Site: brandenburg
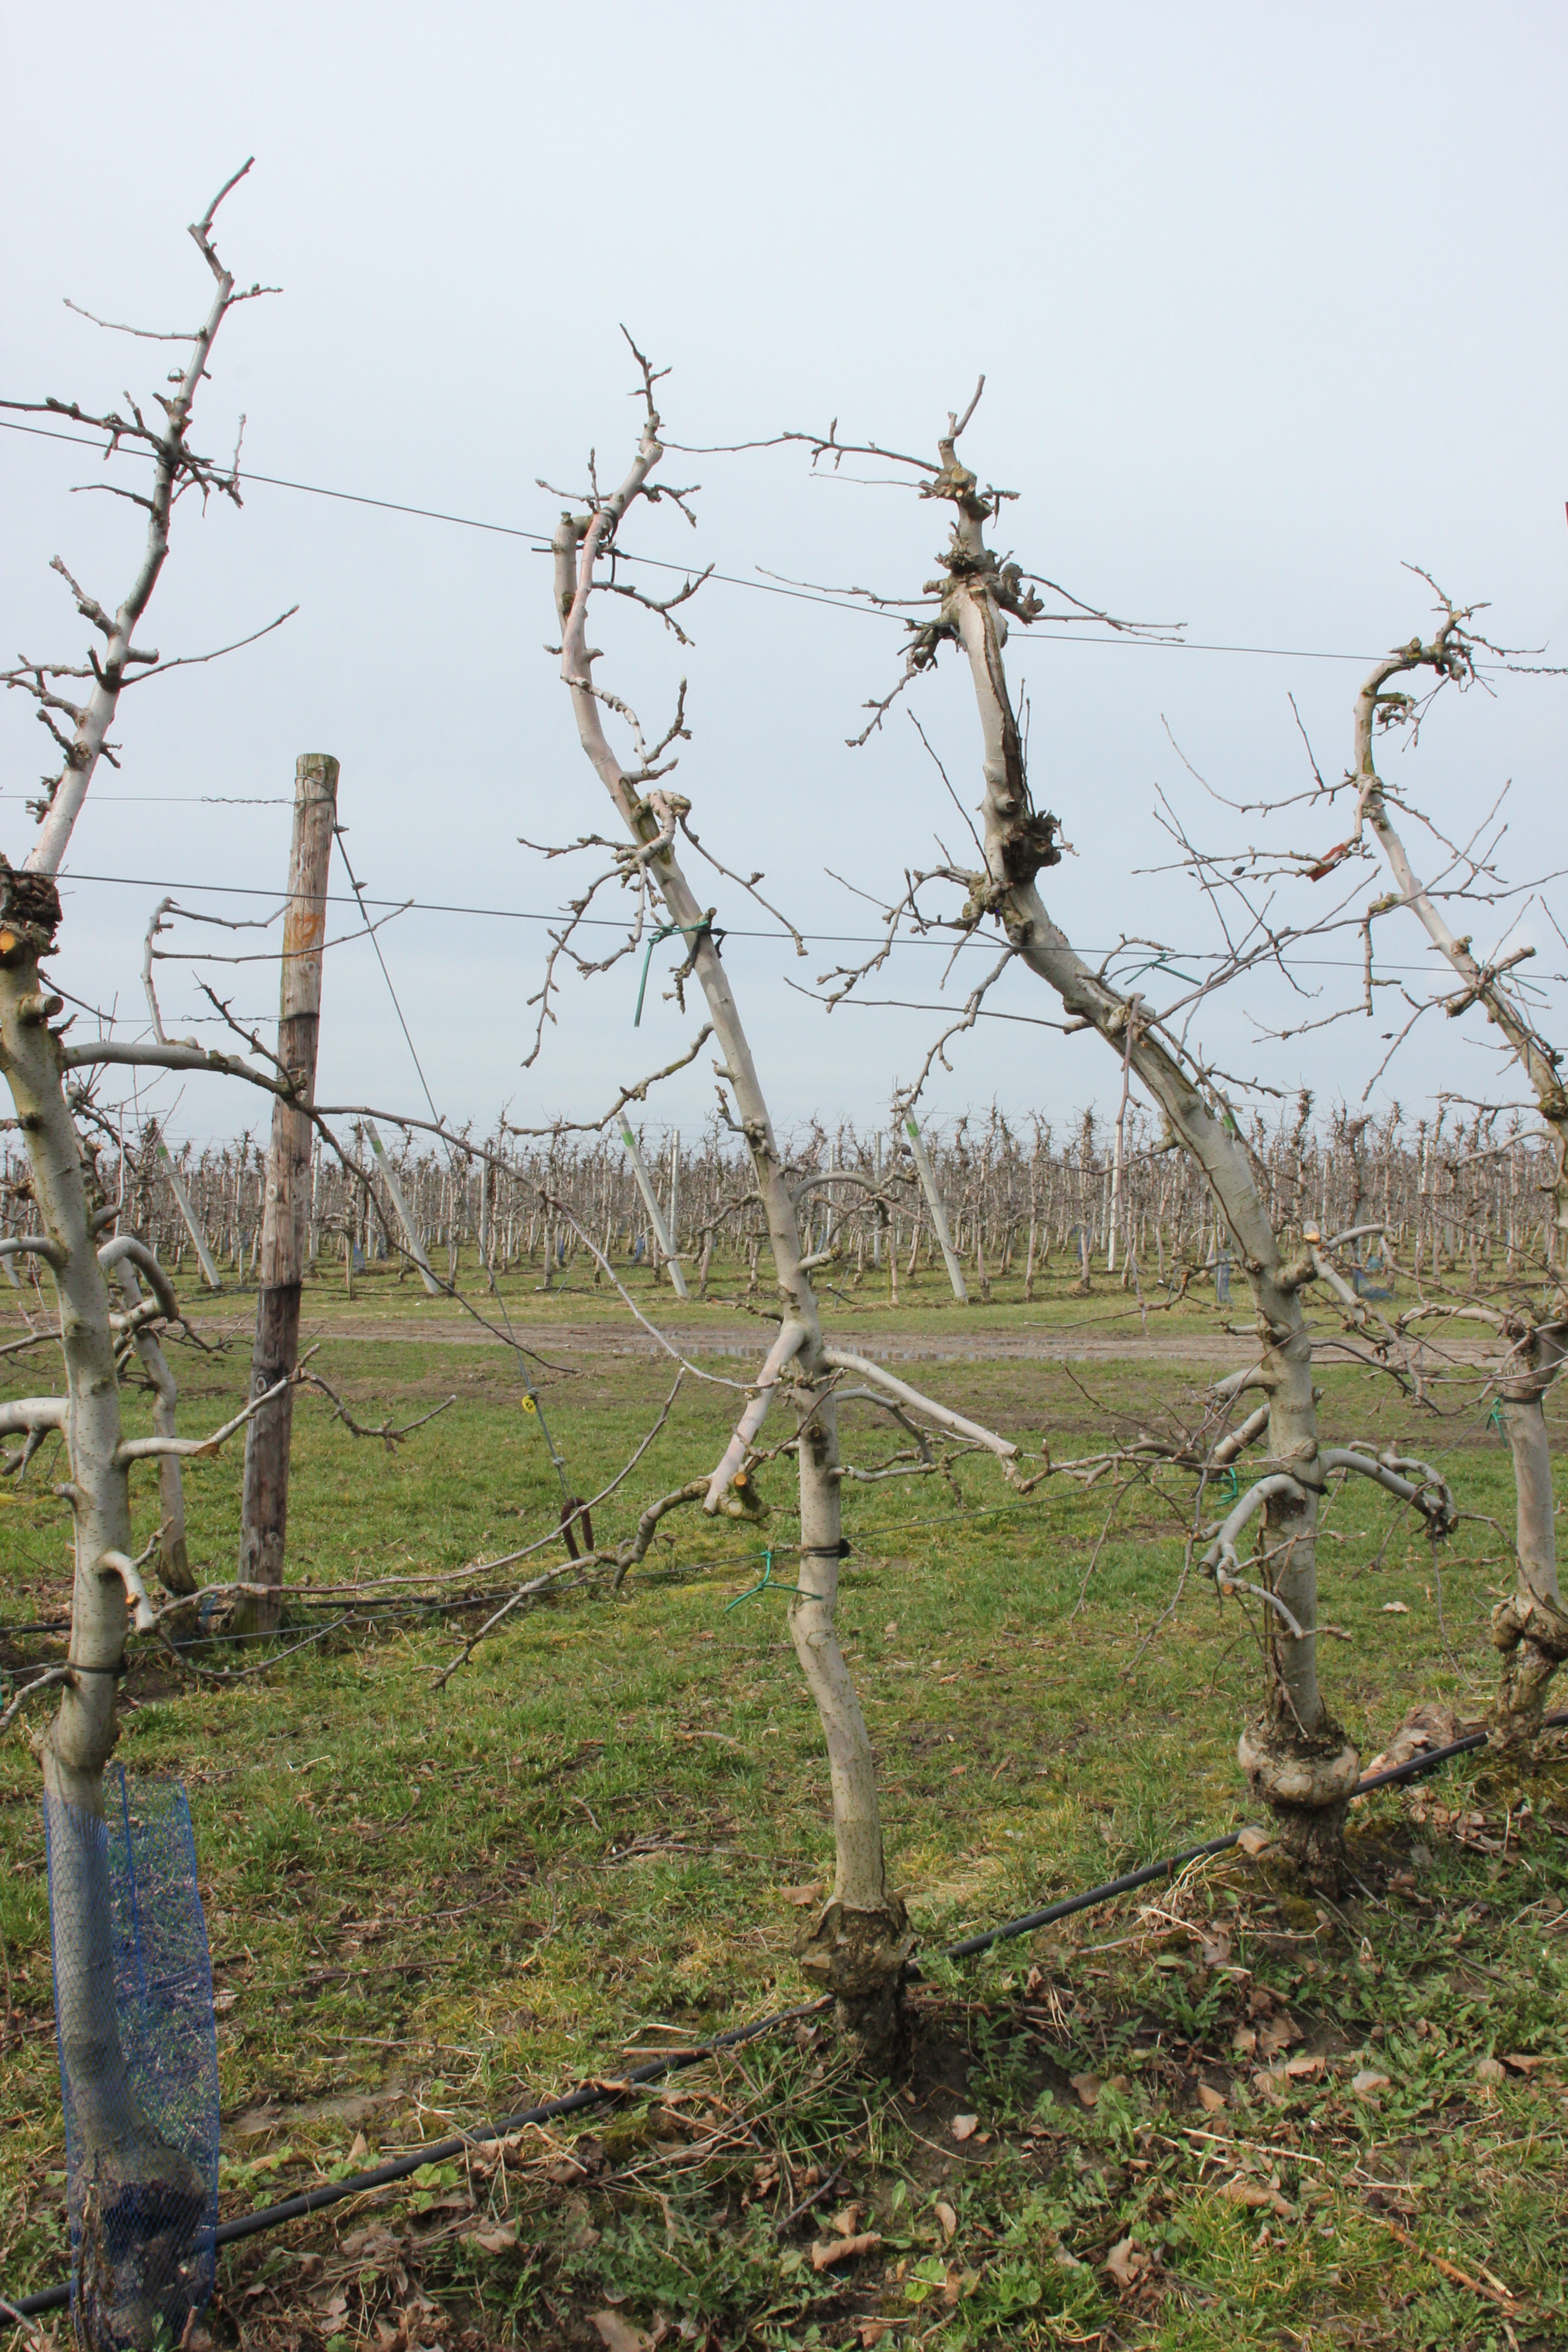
Growth stage (BBCH 01): Bud development